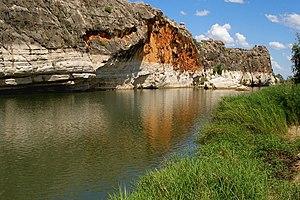
Le parc national des gorges Geikie est situé à 1831 km au nord-ouest de Perth, capitale de l'Australie occidentale et à 420 de Broome. Il doit son nom à Sir Archibald Geikie qui était chef des services géologiques britanniques en 1883. Il n'est jamais venu dans la région et les aborigènes de la région, les Bunanas souhaiteraient qu'il soit connu sous son nom aborigène: Damgku.